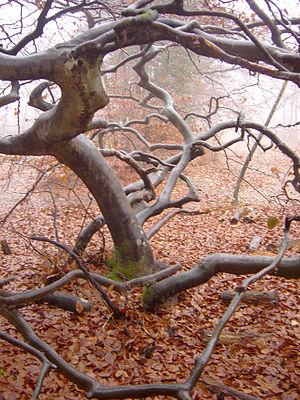
Un Fau de Verzy est un hêtre tortillard qui pousse en forêt de Verzy près de Reims en France.
Le parc naturel régional de la Montagne de Reims est un parc naturel régional français situé dans l'Ouest du département de la Marne, en région Grand Est, dans le quart Nord-Est de la France. Datant de 1976, il est le second parc naturel créé au sein de la région Champagne-Ardenne, après celui de la forêt d'Orient.